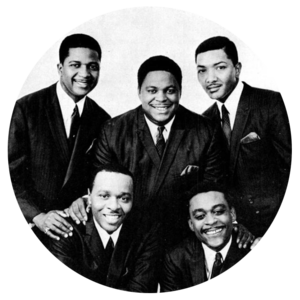
The Dells est un groupe de rhythm and blues américain.